Thorngate, South Australia

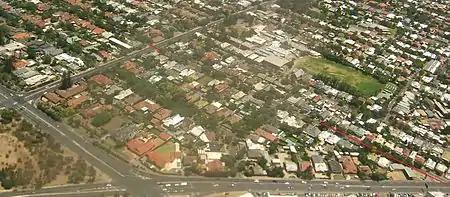
The south-eastern side of Prospect facing northwest, bounded by major, local and collector roads, with the northern boarder marked (red).

Thorngate, an inner northern suburb of Adelaide, South Australia, falls within the City of Prospect. The suburb is mostly residential within a small area and has well established streets providing connectivity to greater metropolitan Adelaide.